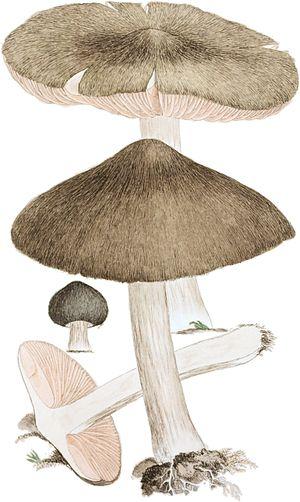
L'Entolome en bouclier est une espèce de champignons basidiomycètes de la famille des Entolomataceae. Il doit son nom à son chapeau mamelonné en forme de bouclier antique, dont la couleur brunâtre varie beaucoup en fonction de l'humidité. C'est un champignon de printemps qui pousse en groupes assez nombreux sous les arbustes épineux, dans les haies ou les vergers d'arbres fruitiers de la famille des Rosaceae. On le dit généralement comestible à condition d'apprécier sa chair farineuse, mais il pourrait être toxique cru et un cas d'empoisonnement a été enregistré en Turquie. Il existe aussi un risque important de confusion avec des champignons dangereux, comme l'Entolome livide ou l'Inocybe de Patouillard.